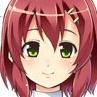
Portrait style: Anime Portrait